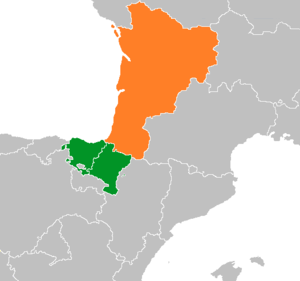
L'Eurorégion Nouvelle-Aquitaine-Euskadi-Navarre est un groupement européen de coopération territoriale créé le 12 décembre 2011. Son nom en basque est Akitania Berria-Euskadi-Nafarroa euroeskualdea et en espagnol Eurorregión Nueva Aquitania-Euskadi-Navarra. Elle regroupe la communauté autonome du Pays basque, la Communauté forale de Navarre et la Nouvelle-Aquitaine